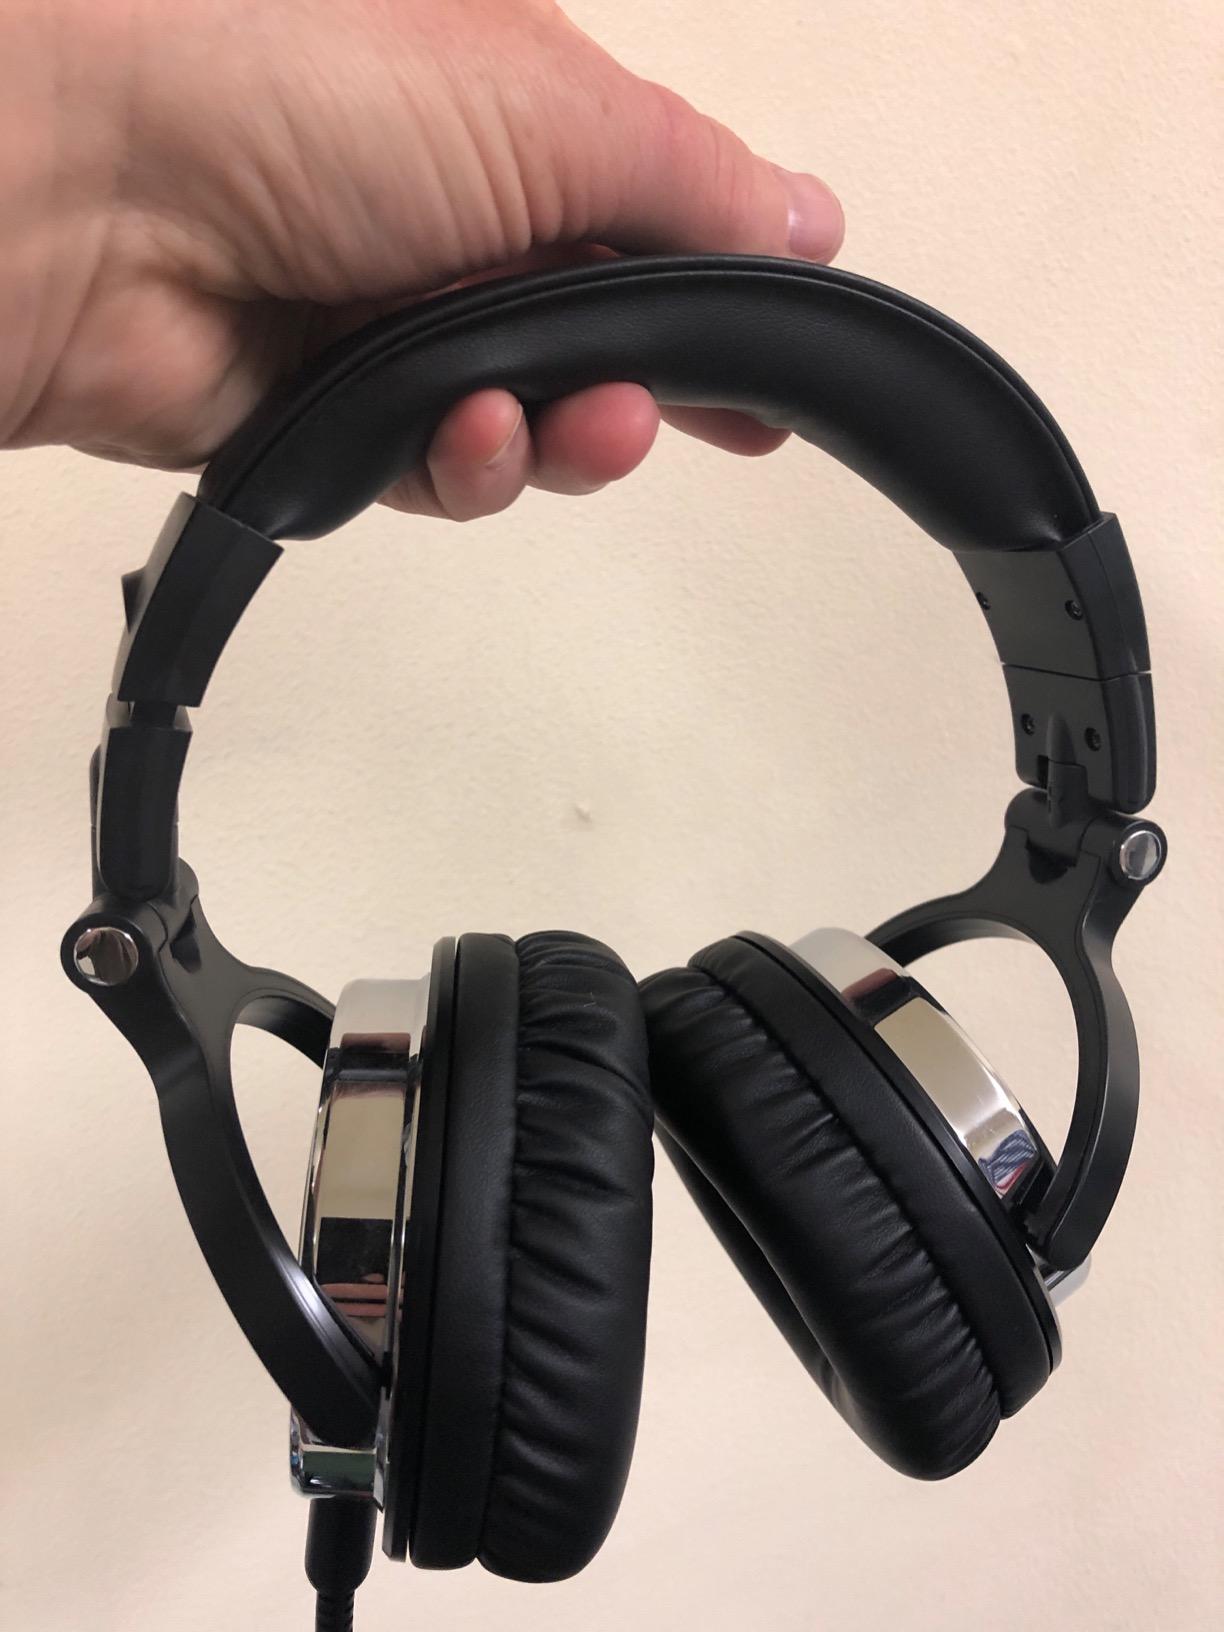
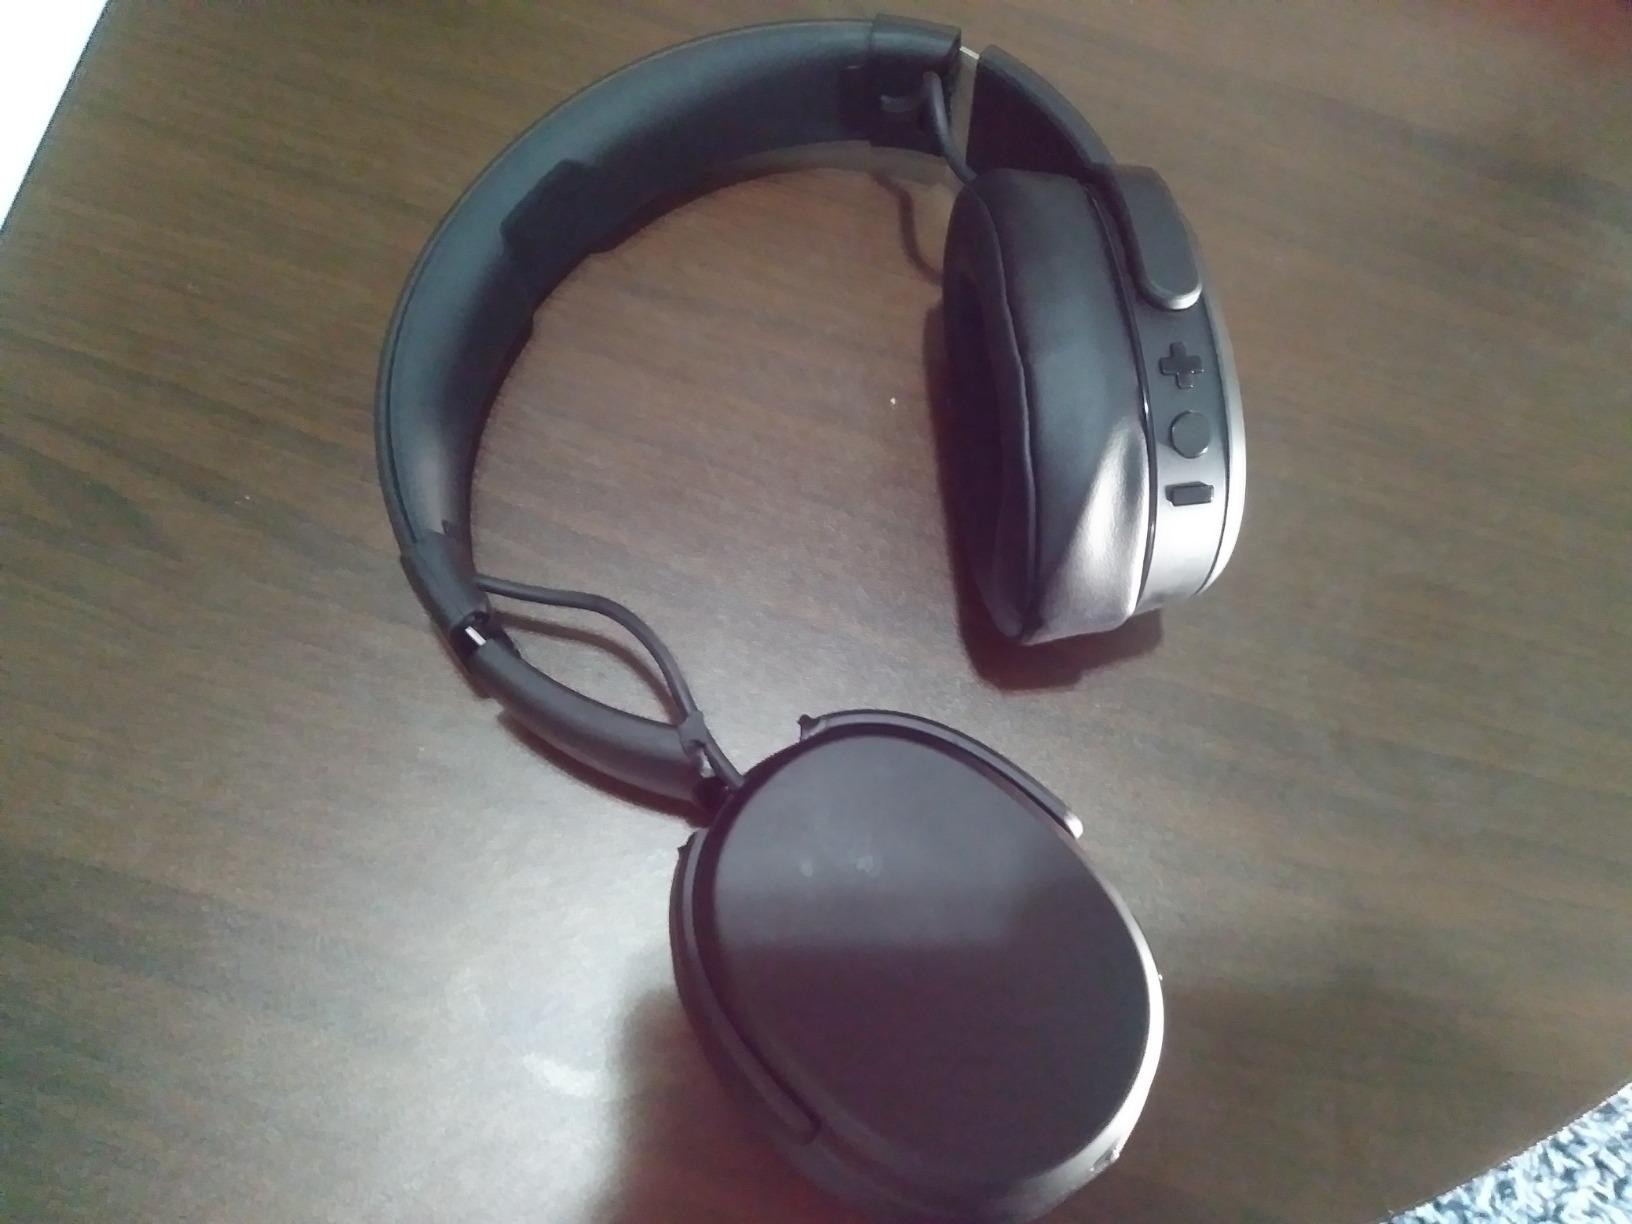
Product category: headphones
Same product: no